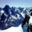
Label: mountain